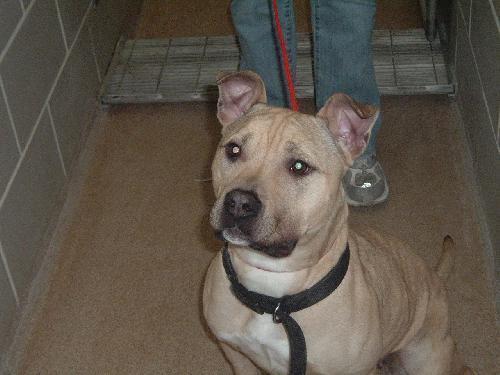
Staffordshire_bullterrier